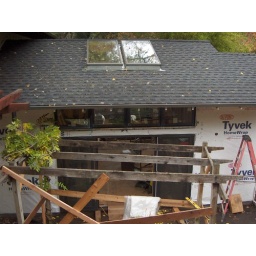
Monday Nov.3: the overhead windows go in and the sliding doors are finished. Work was rained out in the afternoon.